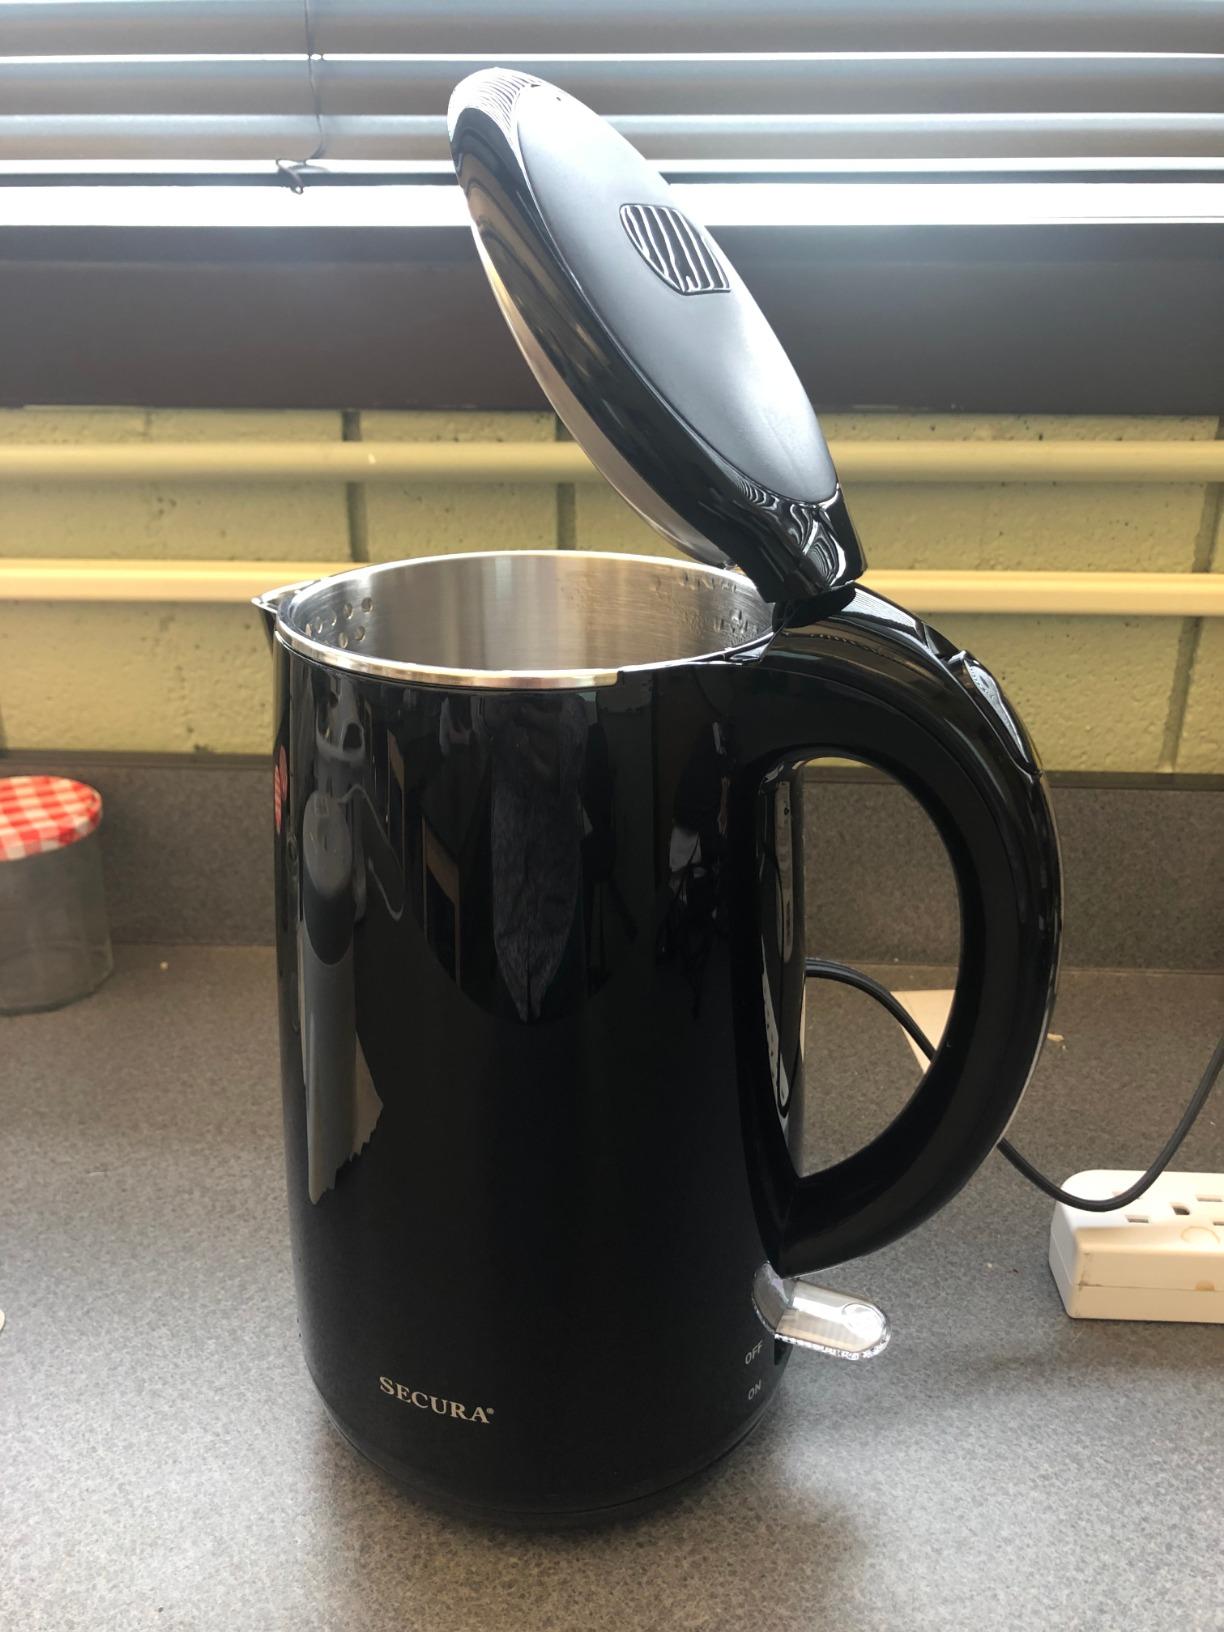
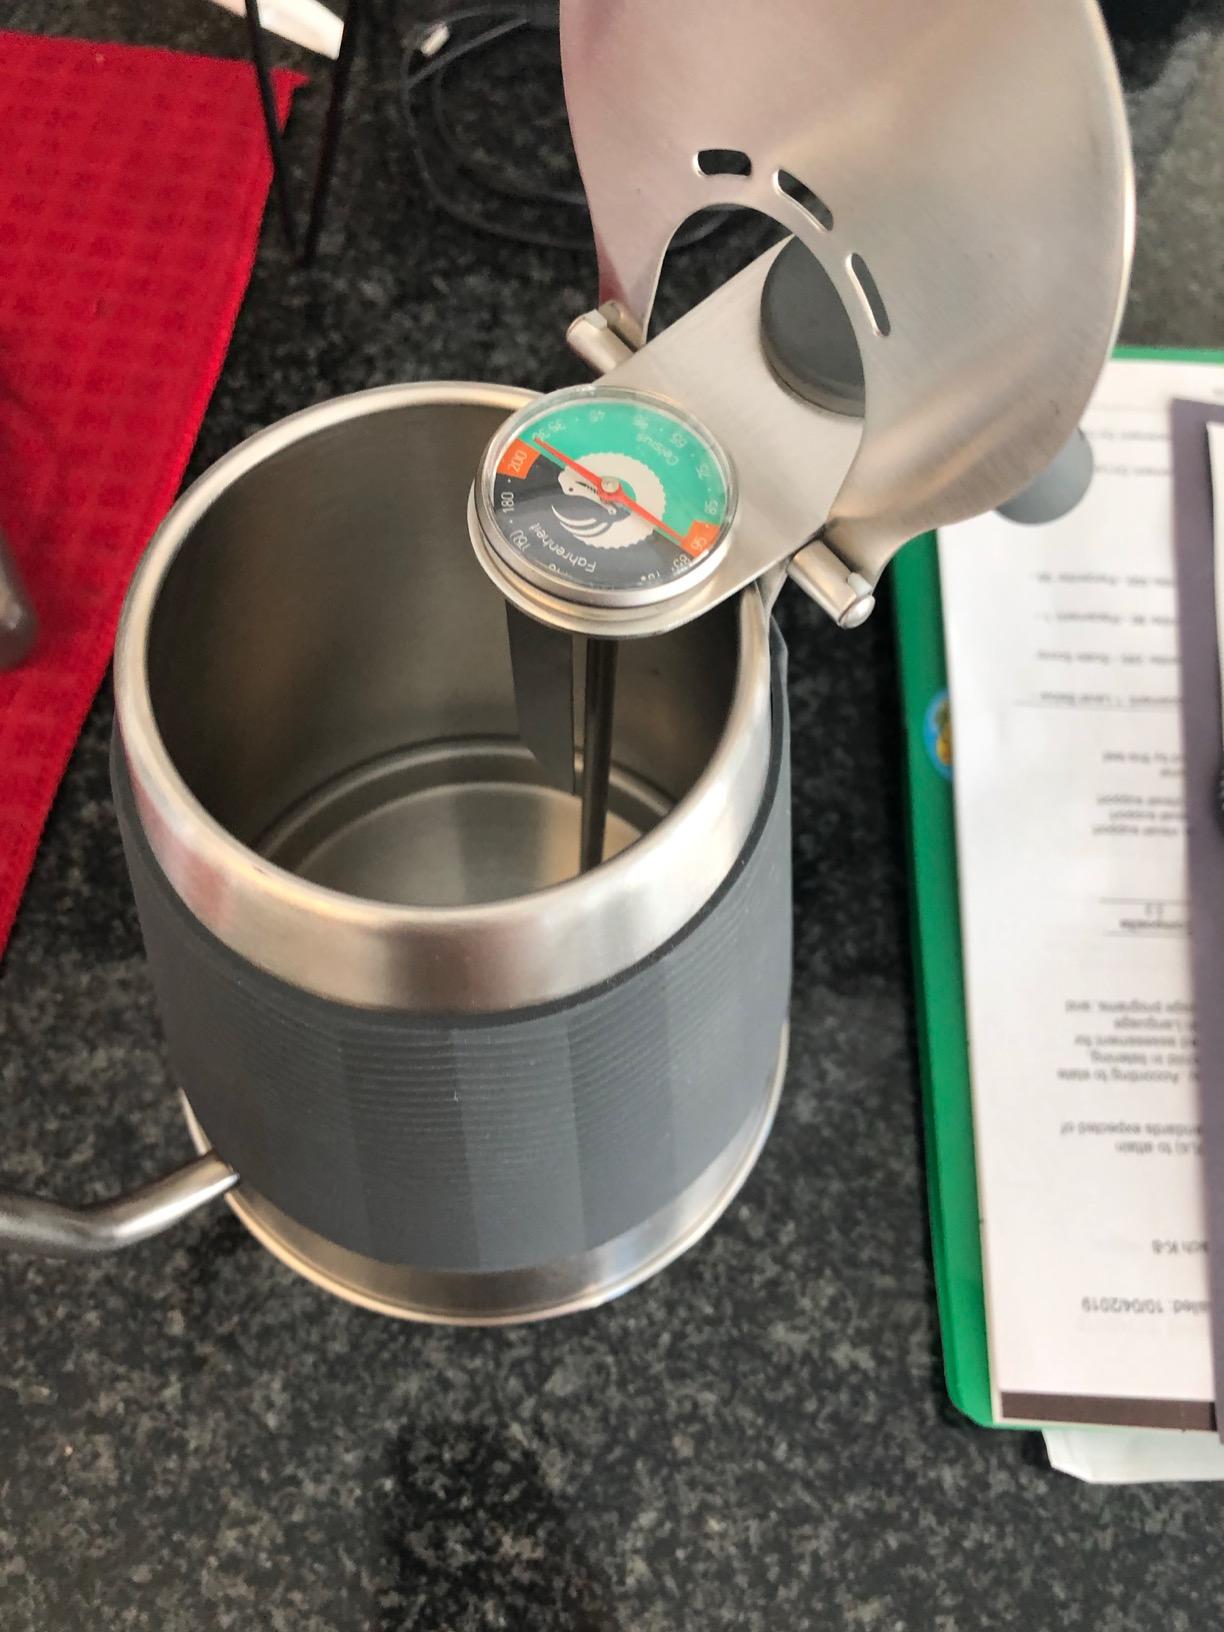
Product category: items_kettle
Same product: no